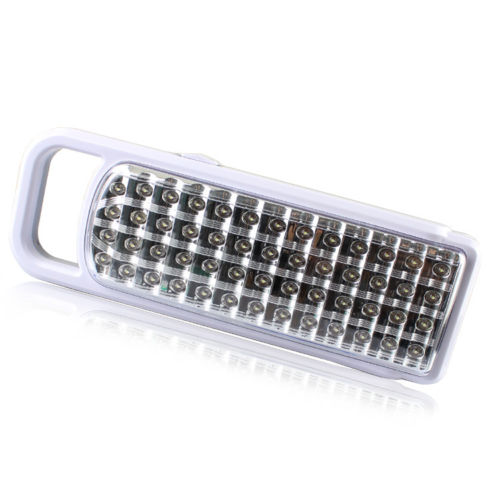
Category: lamp